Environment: real
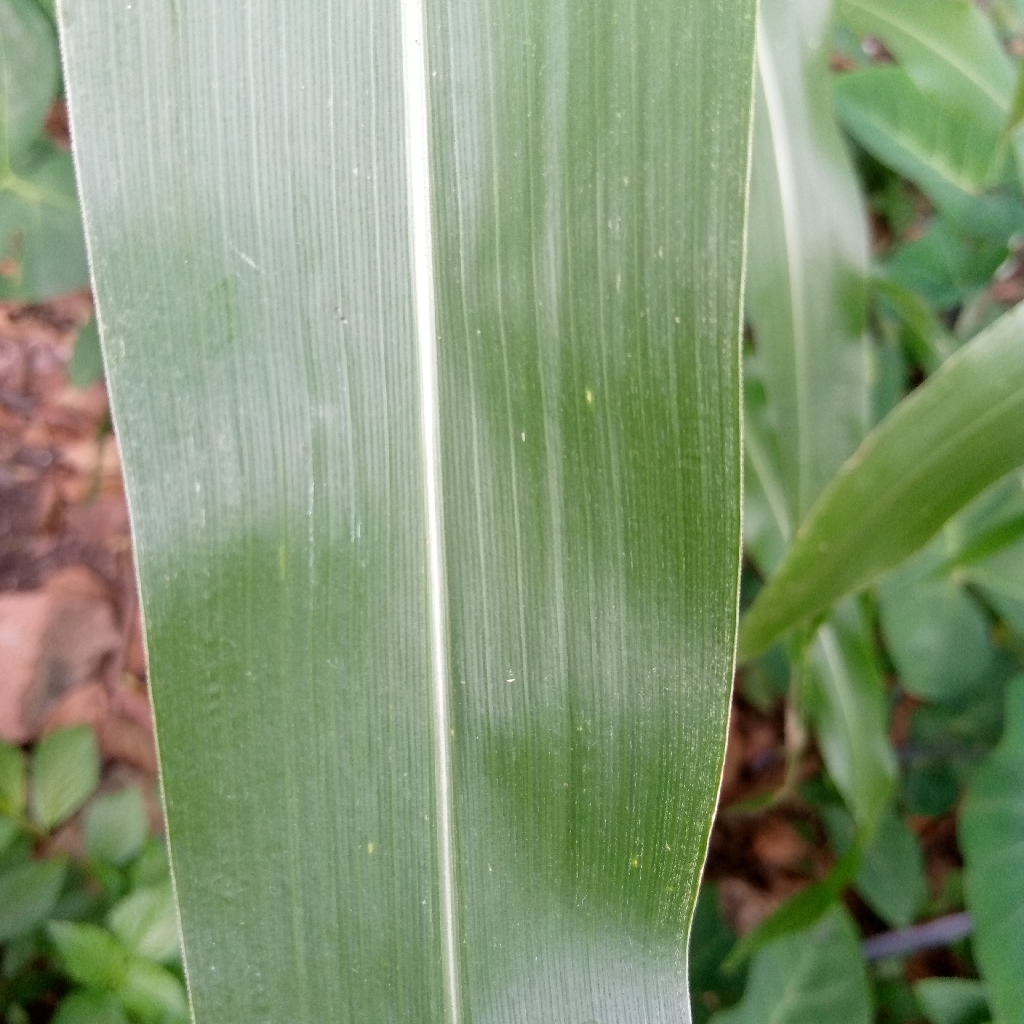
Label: healthy